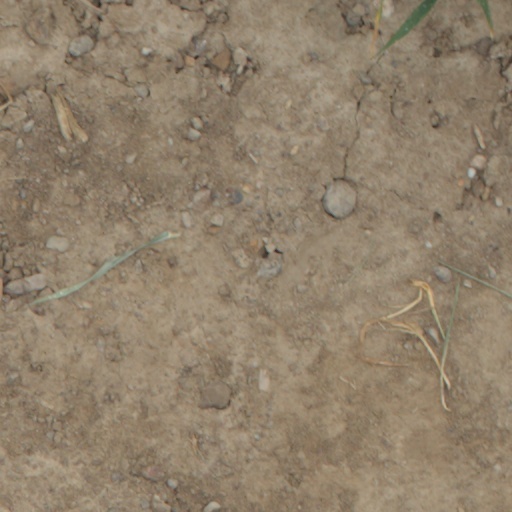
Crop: wheat